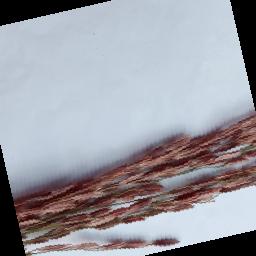
Label: Rice___Neck_Blast